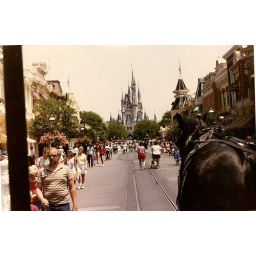
This is from a horse drawn car taken around 1986.